Arkadiusz Malarz

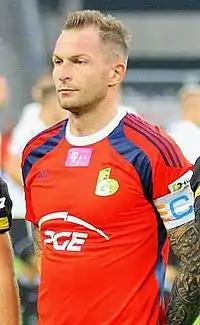
Malarz with GKS Bełchatów in 2014

Arkadiusz Marcin Malarz (born 19 June 1980) is a Polish former professional footballer who played as a goalkeeper. Since June 2022, he is a goalkeeping coach for Legia Warsaw.